Gran Turismo Concept

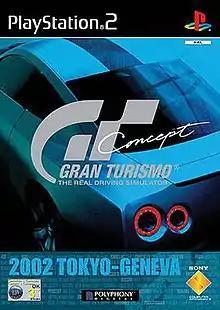
European box art

is a 2002 sim racing video game developed by Polyphony Digital and published by Sony Computer Entertainment for the PlayStation 2. It is the fourth overall installment the "Gran Turismo" series. The full game was unreleased in the North American market, although a stripped-down version of it was released in form of Gran Turismo: Nissan 350Z Edition.